Xiphodynia

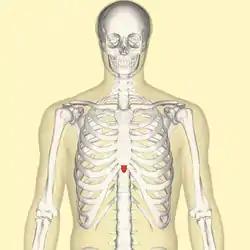
Position of the xiphoid process (shown in red).

Xiphodynia or Xiphoidalgia is thought to be a rare musculoskeletal syndrome that involves referred pain referred from the xiphisternal joint or the structures attached to the xiphoid process. Digital examination of the xiphoid process reproduces symptoms. Xiphodynia is in fact a relatively common condition which will be missed unless considered in the differentials list. It is caused by inflammation of the junction between the sternum and xiphoid process.